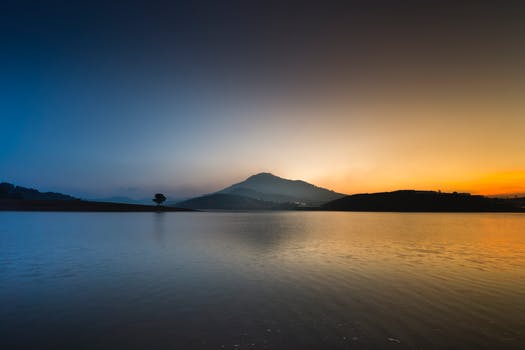
Label: No Watermark